Talimena Scenic Drive

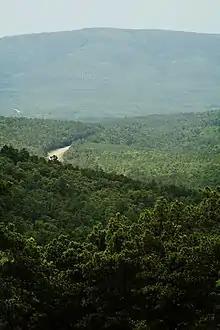

Designated a National Scenic Byway by the America's Byway Program in 2005, the road travels within the Ouachita National Forest along the highest peaks of the Winding Stair Mountains, part of the Ouachita Mountain chain, including the second tallest peak in Arkansas, Rich Mountain, in elevation. Many of the forests along these ridges, stunted and of little commercial value, were never logged and are old growth. The two-lane road features hiking trails beginning at various points along its stretch and 22 scenic vista pull-outs. There are at least 13% hill grades along the route.